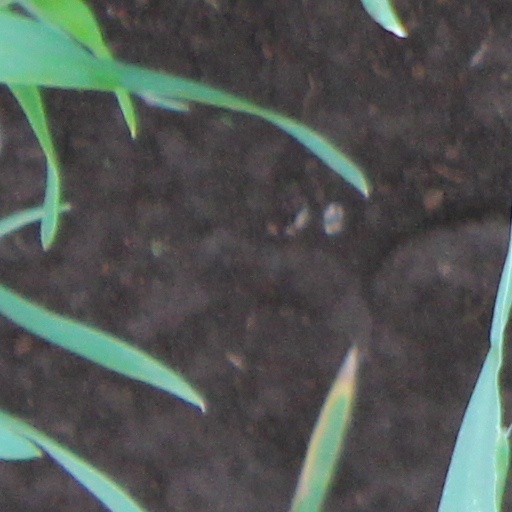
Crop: wheat